Jaye Griffiths

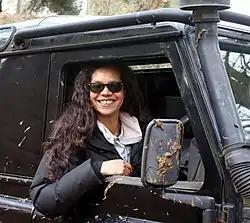
Griffiths in 2013

Jaye Griffiths (born 24 September 1963) is a British actress. After playing Ros Henderson in the BBC series "Bugs" and D.I. Sally Johnson in the ITV procedural drama "The Bill", she landed the role of Elizabeth Croft in the BBC soap opera "Doctors". She has since portrayed roles including Janet Mander in "Silent Witness", Elle Gardner in "Casualty" and its spin-off series "Holby City", and Yavalla in "The Outpost". In 2025, she joined the cast of "Emmerdale".